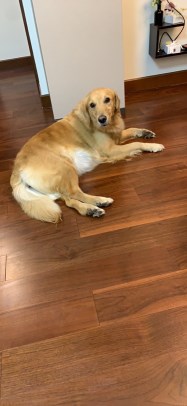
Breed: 5355-n000126-golden_retriever